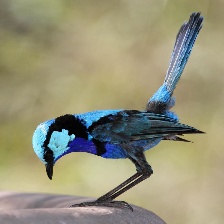
Species: SPLENDID WREN
Scientific name: MALURUS SPLENDENS